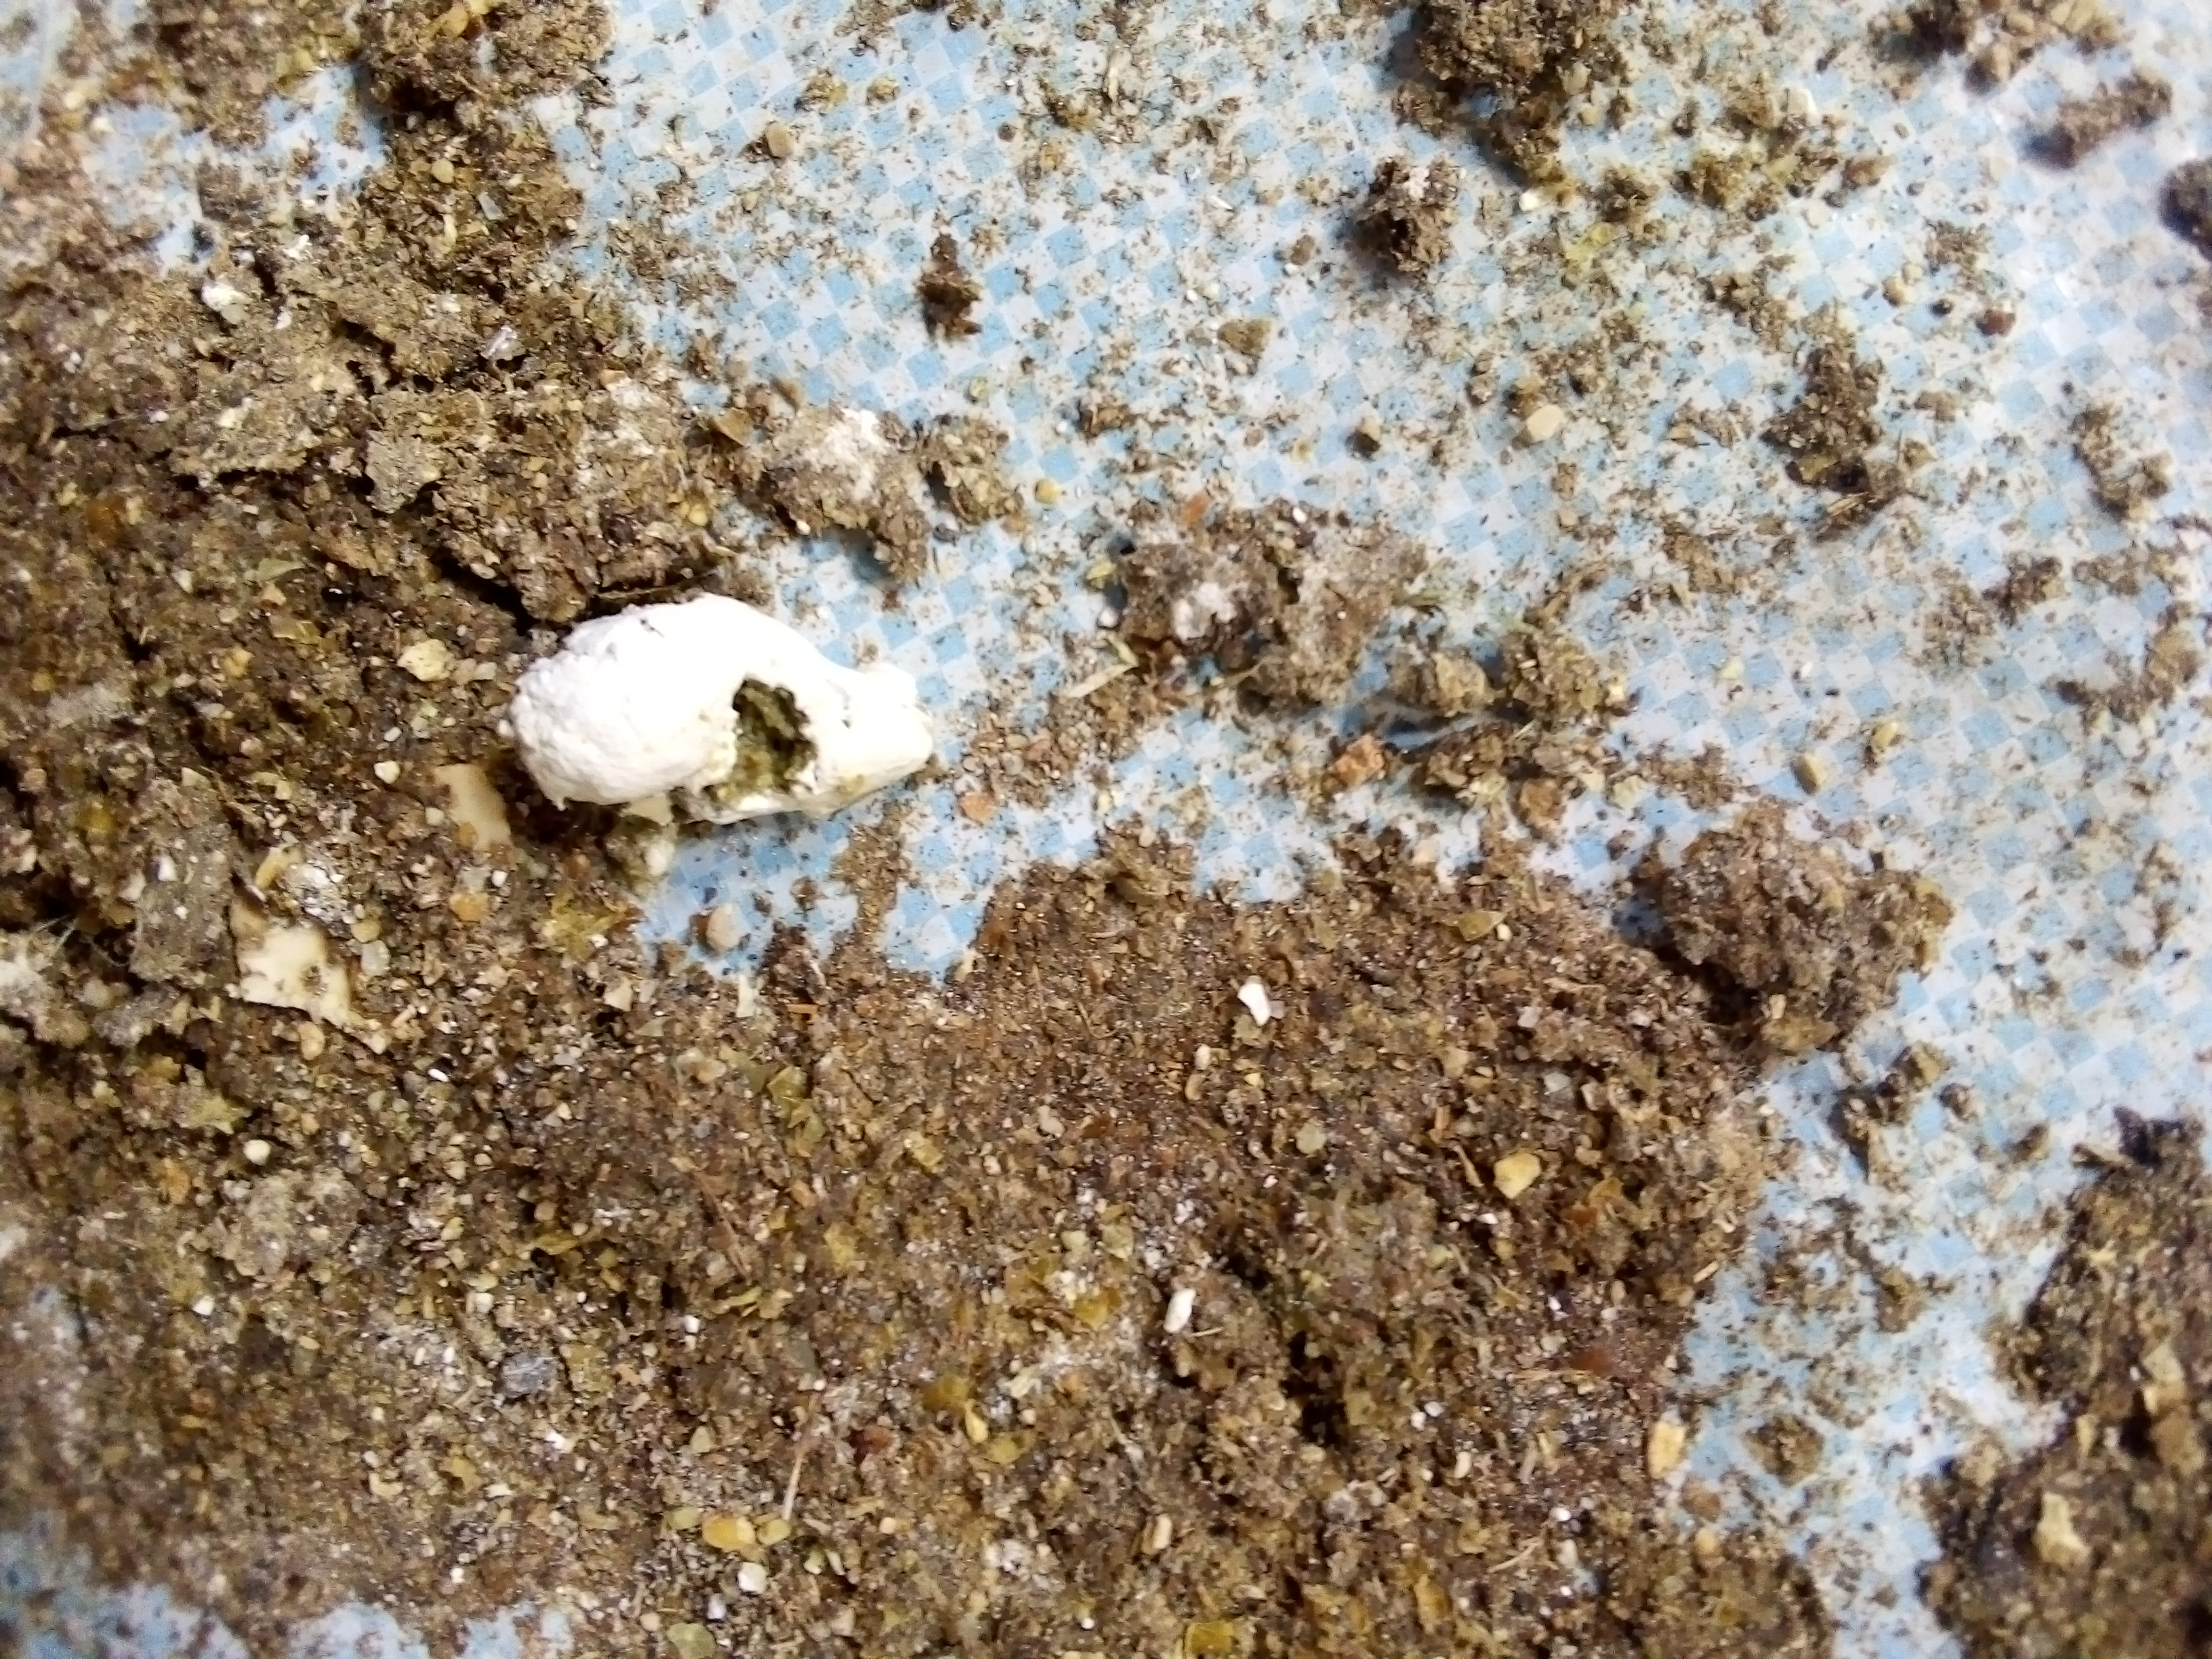
PCR-confirmed diagnosis: Salmonella